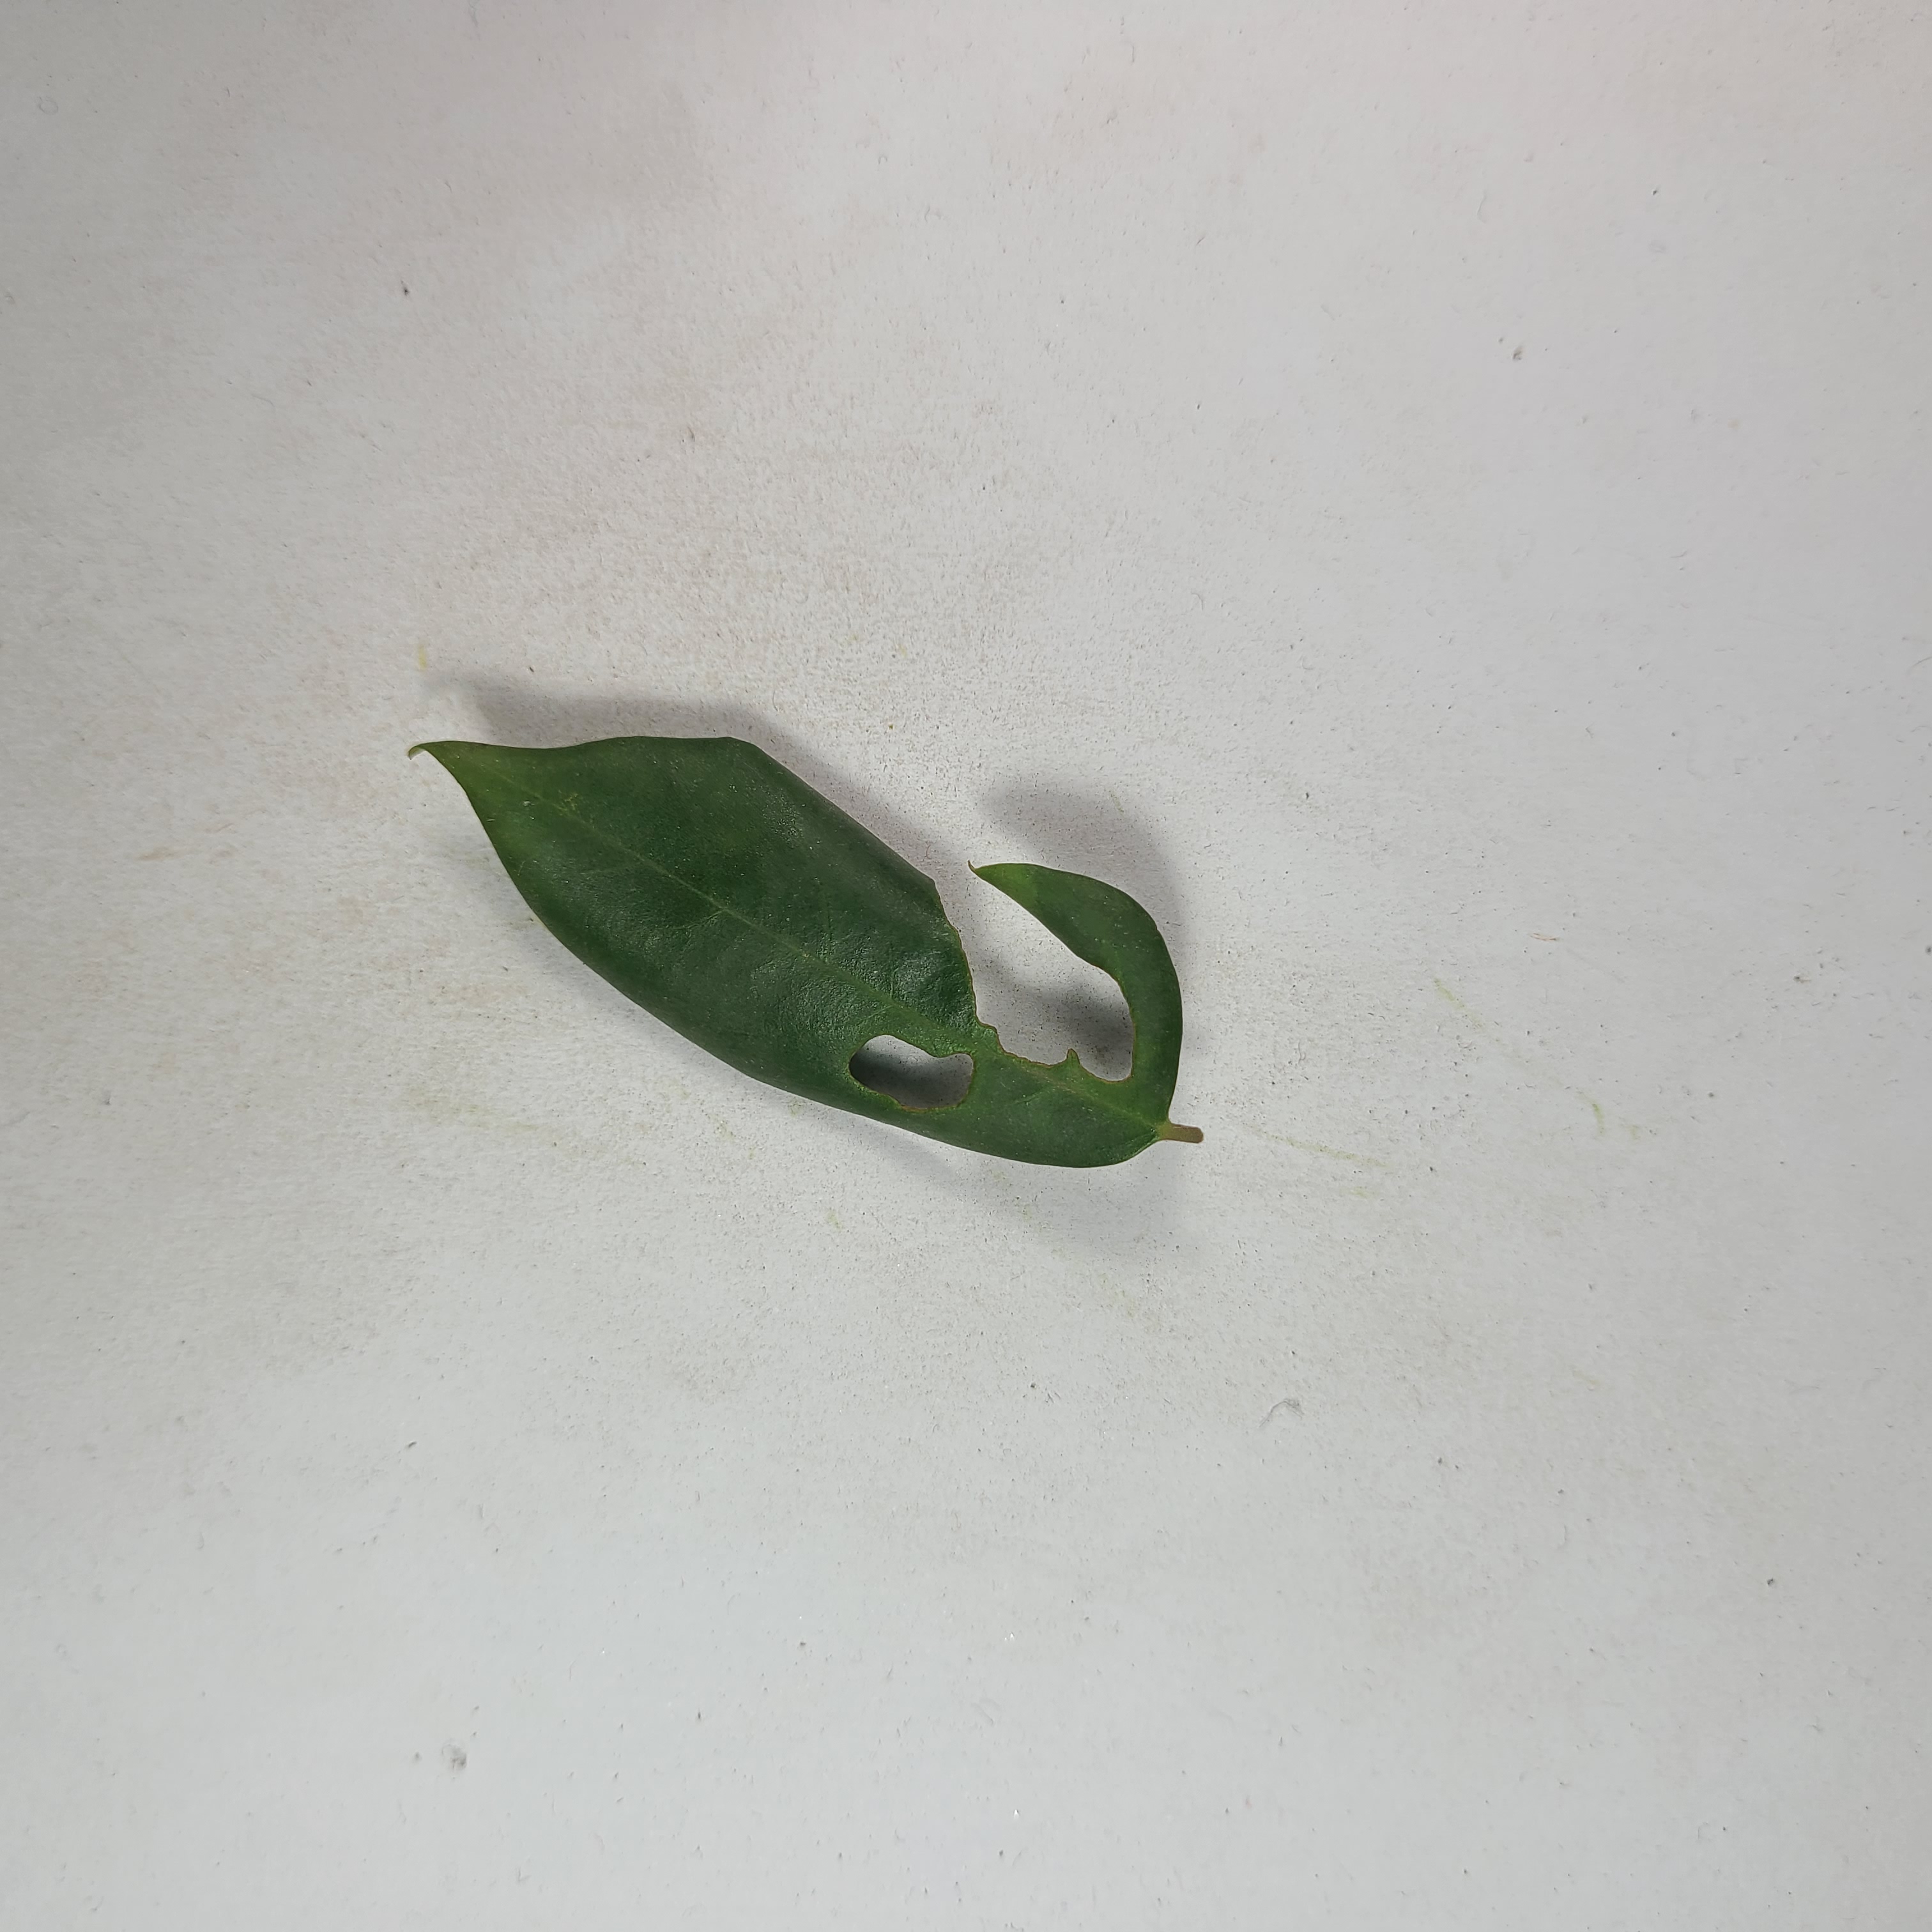
Label: Insect Hole leaves